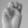
ASL letter: M